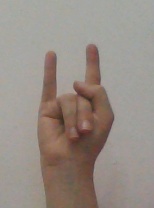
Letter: la